Question: Please indicate a possible affordance area of hold_knife that can be used for holding
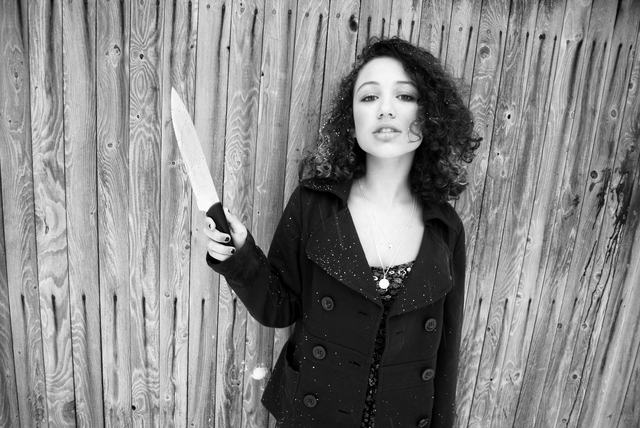
Answer: [206.5, 198.5, 249.5, 284.5]